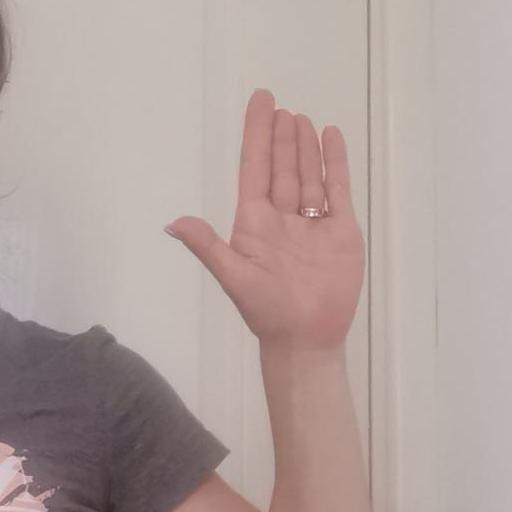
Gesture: stop